Thunstetten

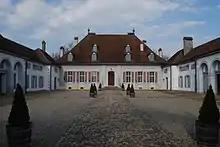
Courtyard of Thunstetten Castle

Thunstetten Castle is listed as a Swiss heritage site of national significance.